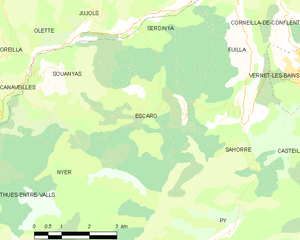
Carte des communes françaises
Escaro est une commune française située dans le département des Pyrénées-Orientales, en région Occitanie.